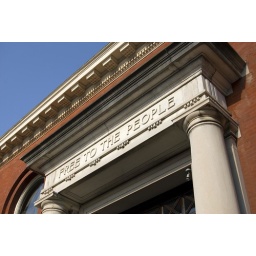
entrance to the old Carnegie Library in downtown Bradford, PA. the building now houses a great beef bar called Beefeaters